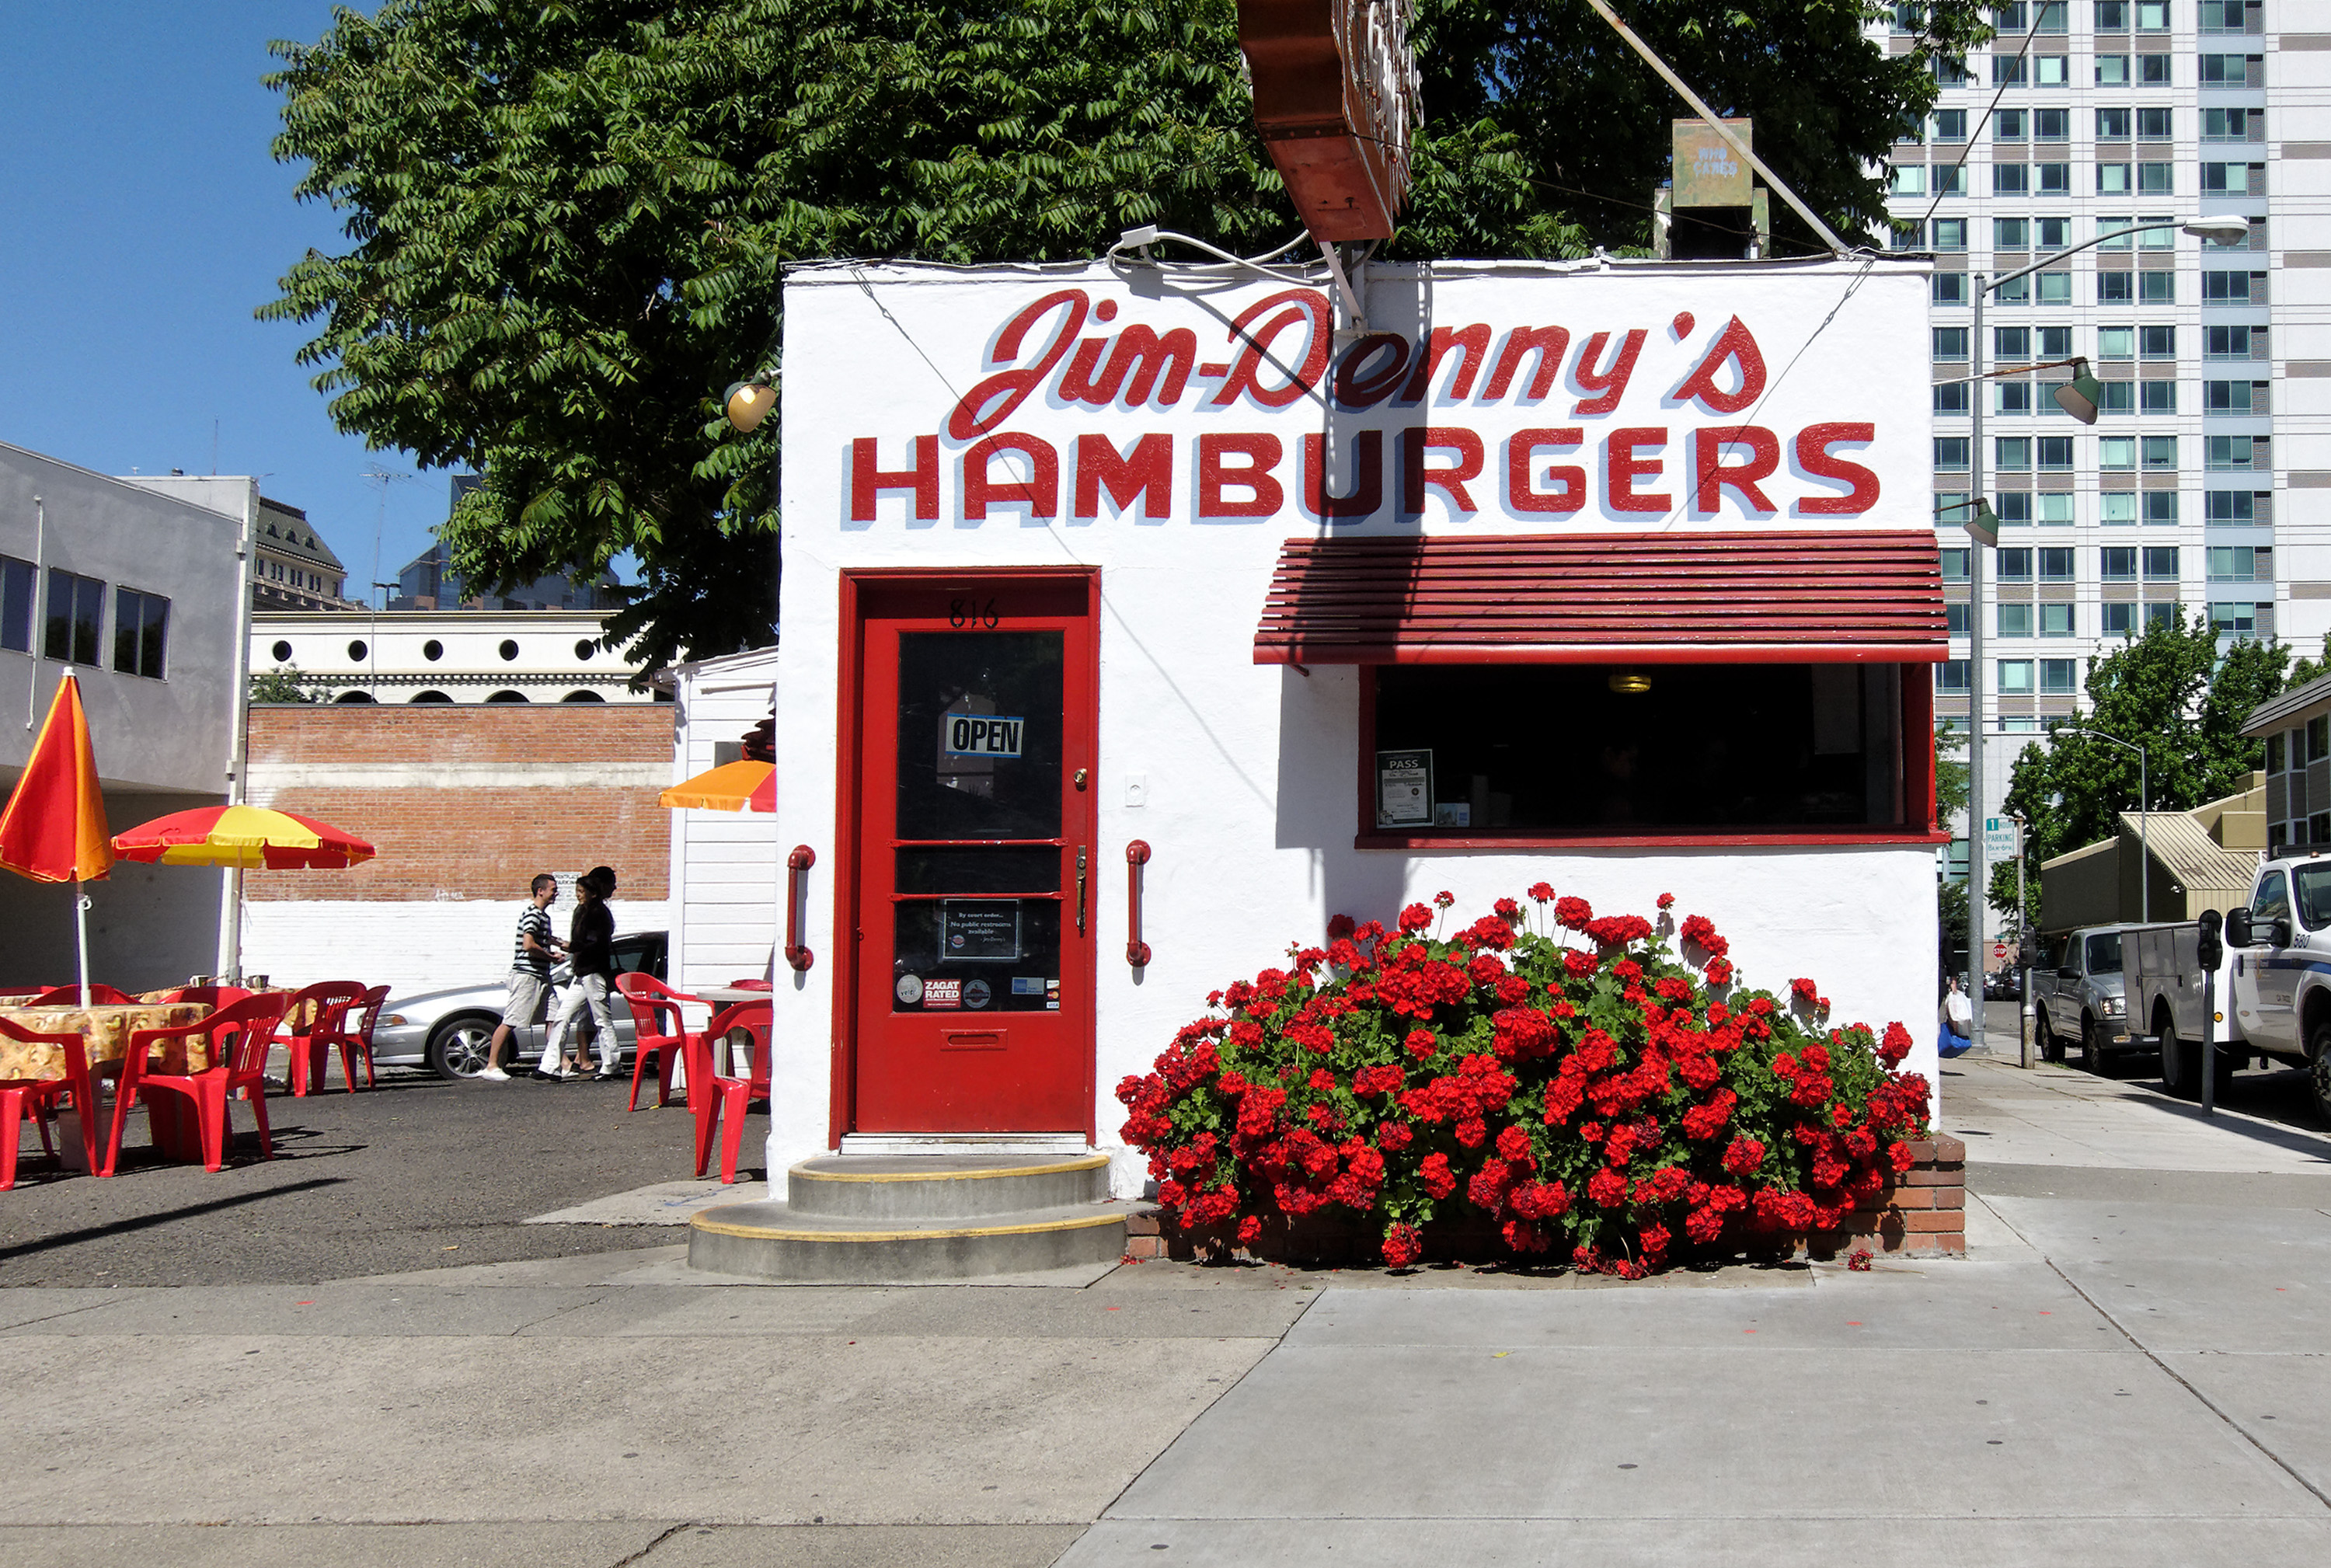
restaurant, downtown, sign, food, red, fast food, california, lunch, crosscountry, fastfood, friday, sacramento, burgers, us40, jimdonnys